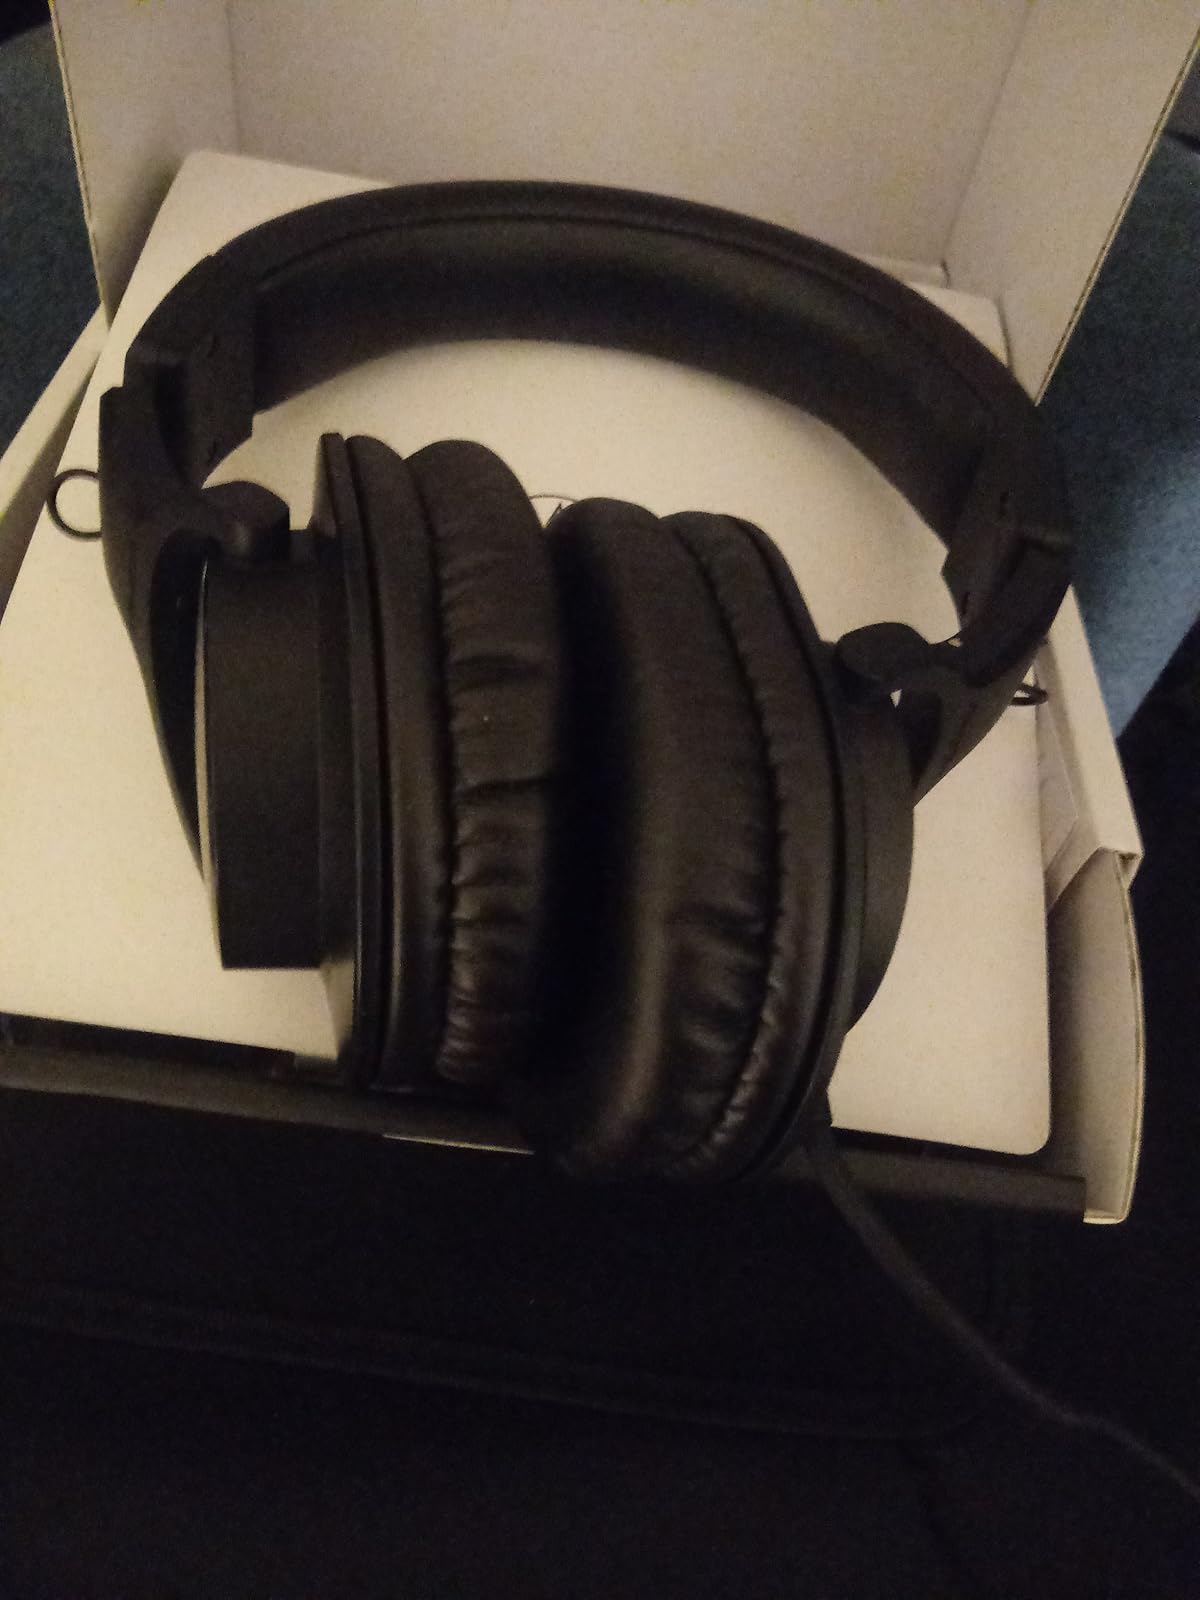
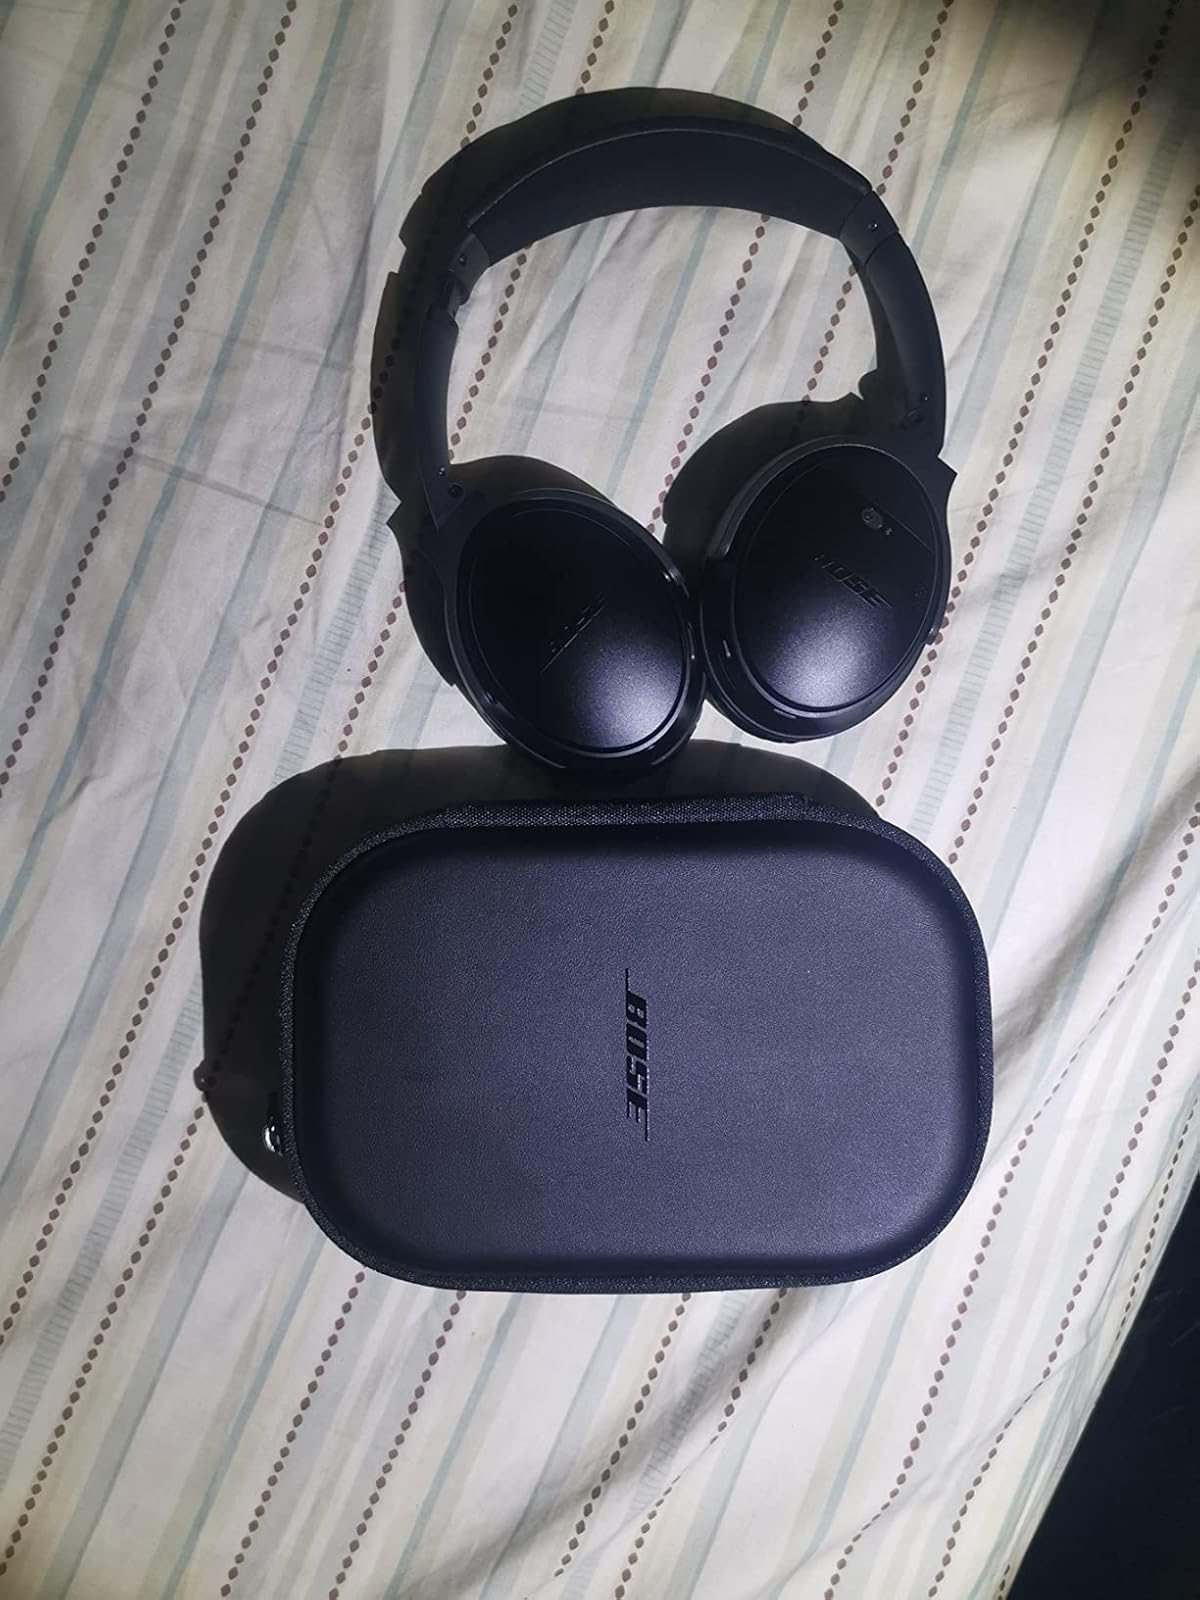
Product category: headphones
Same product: no